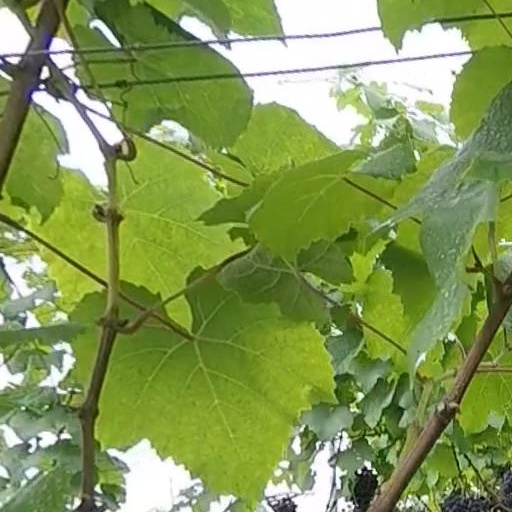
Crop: grape